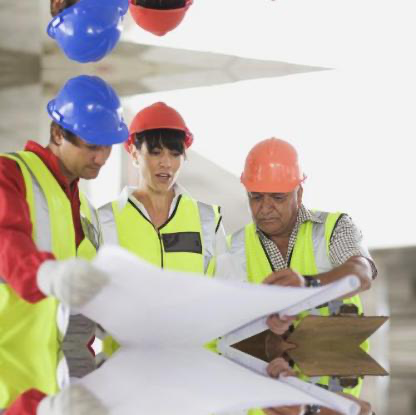
Objects in the image:
label: helmet
label: helmet
label: helmet
label: helmet
label: helmet